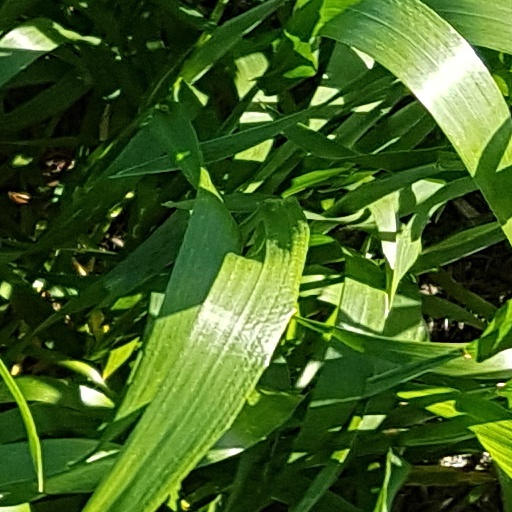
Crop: wheat